Army Moves

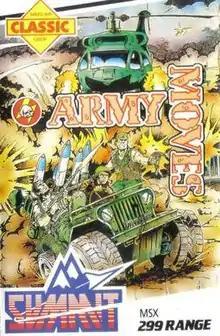
ZX Spectrum cover art

Army Moves is a scrolling shooter game developed by Dinamic Software for the Amiga, Amstrad CPC, Atari ST, Commodore 64, MSX and ZX Spectrum. It is the first chapter of the "Moves Trilogy" and was followed by "Navy Moves" in 1987 and "Arctic Moves" in 1995. It was first released in 1986 and published by Dinamic in Spain and by Imagine Software. Dinamic Software also developed a MS-DOS version of the game, published in 1989 in Spain.